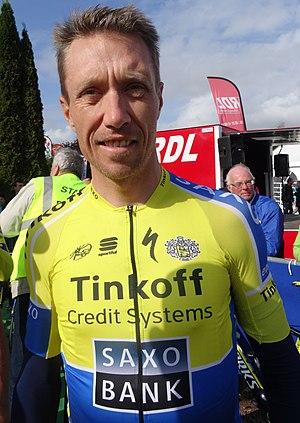
Reportage réalisé le dimanche 21 septembre à l'occasion du départ et de l'arrivée du Grand Prix d'Isbergues 2014 à Isbergues, Nord-Pas-de-Calais, France.
Nicki Sørensen, né le 14 mai 1975 à Herning, est un cycliste et directeur sportif danois. Équipier et capitaine de route reconnu, capable de s'illustrer sur des terrains variés, et notamment vallonnés, il a notamment remporté une étape du Tour de France en 2009.
La saison 2014 de l'équipe cycliste Tinkoff-Saxo est la quatorzième saison de l'équipe au plus haut niveau du cyclisme professionnel et la deuxième avec le sponsor Tinkoff Bank, arrivé durant la saison 2012. L'autre sponsor principal, Saxo Bank, est présent depuis six ans. Le milliardaire russe Oleg Tinkov ayant racheté la licence de l'équipe à Bjarne Riis durant l'hiver, l'appellation de l'équipe est désormais Tinkoff-Saxo et celle-ci passe après les Tour Down Under sous licence russe.